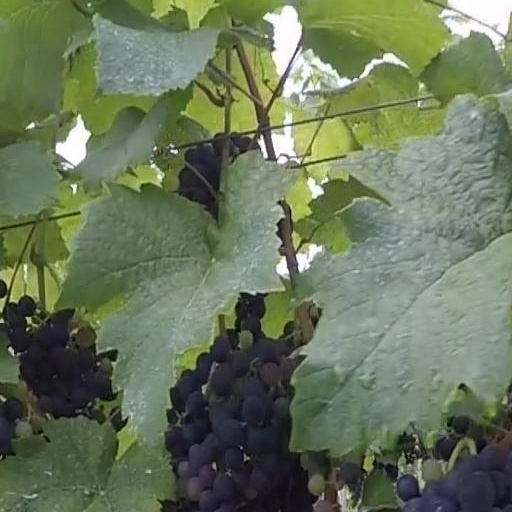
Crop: grape